Igor Grabar

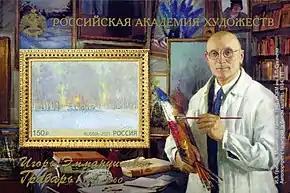
A 2021 stamp sheet of Russia featuring a 1934 self-portrait of Grabar and his paintings

His return to Saint Petersburg finally persuaded him to drop out of the Academy; in May 1896, he and Kardovsky left for Munich via Berlin and Paris; Jawlensky and Werefkin joined them later in summer. They enrolled at a private school of painting run by Anton Ažbe. Grabar, who soon became assistant to Ažbe, rated him as "a poorly gifted painter, a superb draftsman and an outstanding teacher". Two years later, when Grabar was ready to leave Ažbe, he was offered an opportunity to open his own, competing, school; Ažbe made a counter-offer, making Grabar his equal partner. The partnership existed for less than a year, from June 1899 until spring of 1900, when Grabar accepted a lucrative offer from Prince Shcherbatov and left Munich.